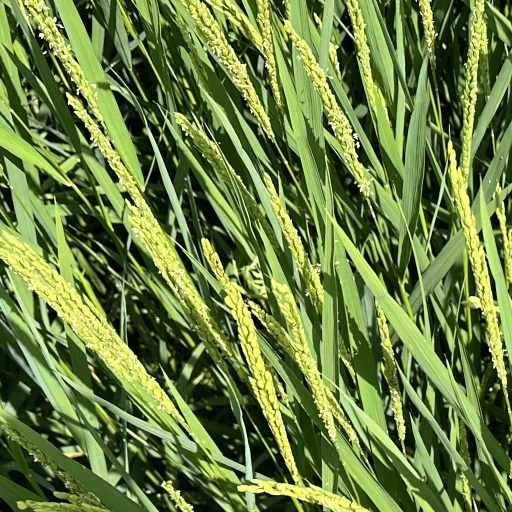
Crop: rice